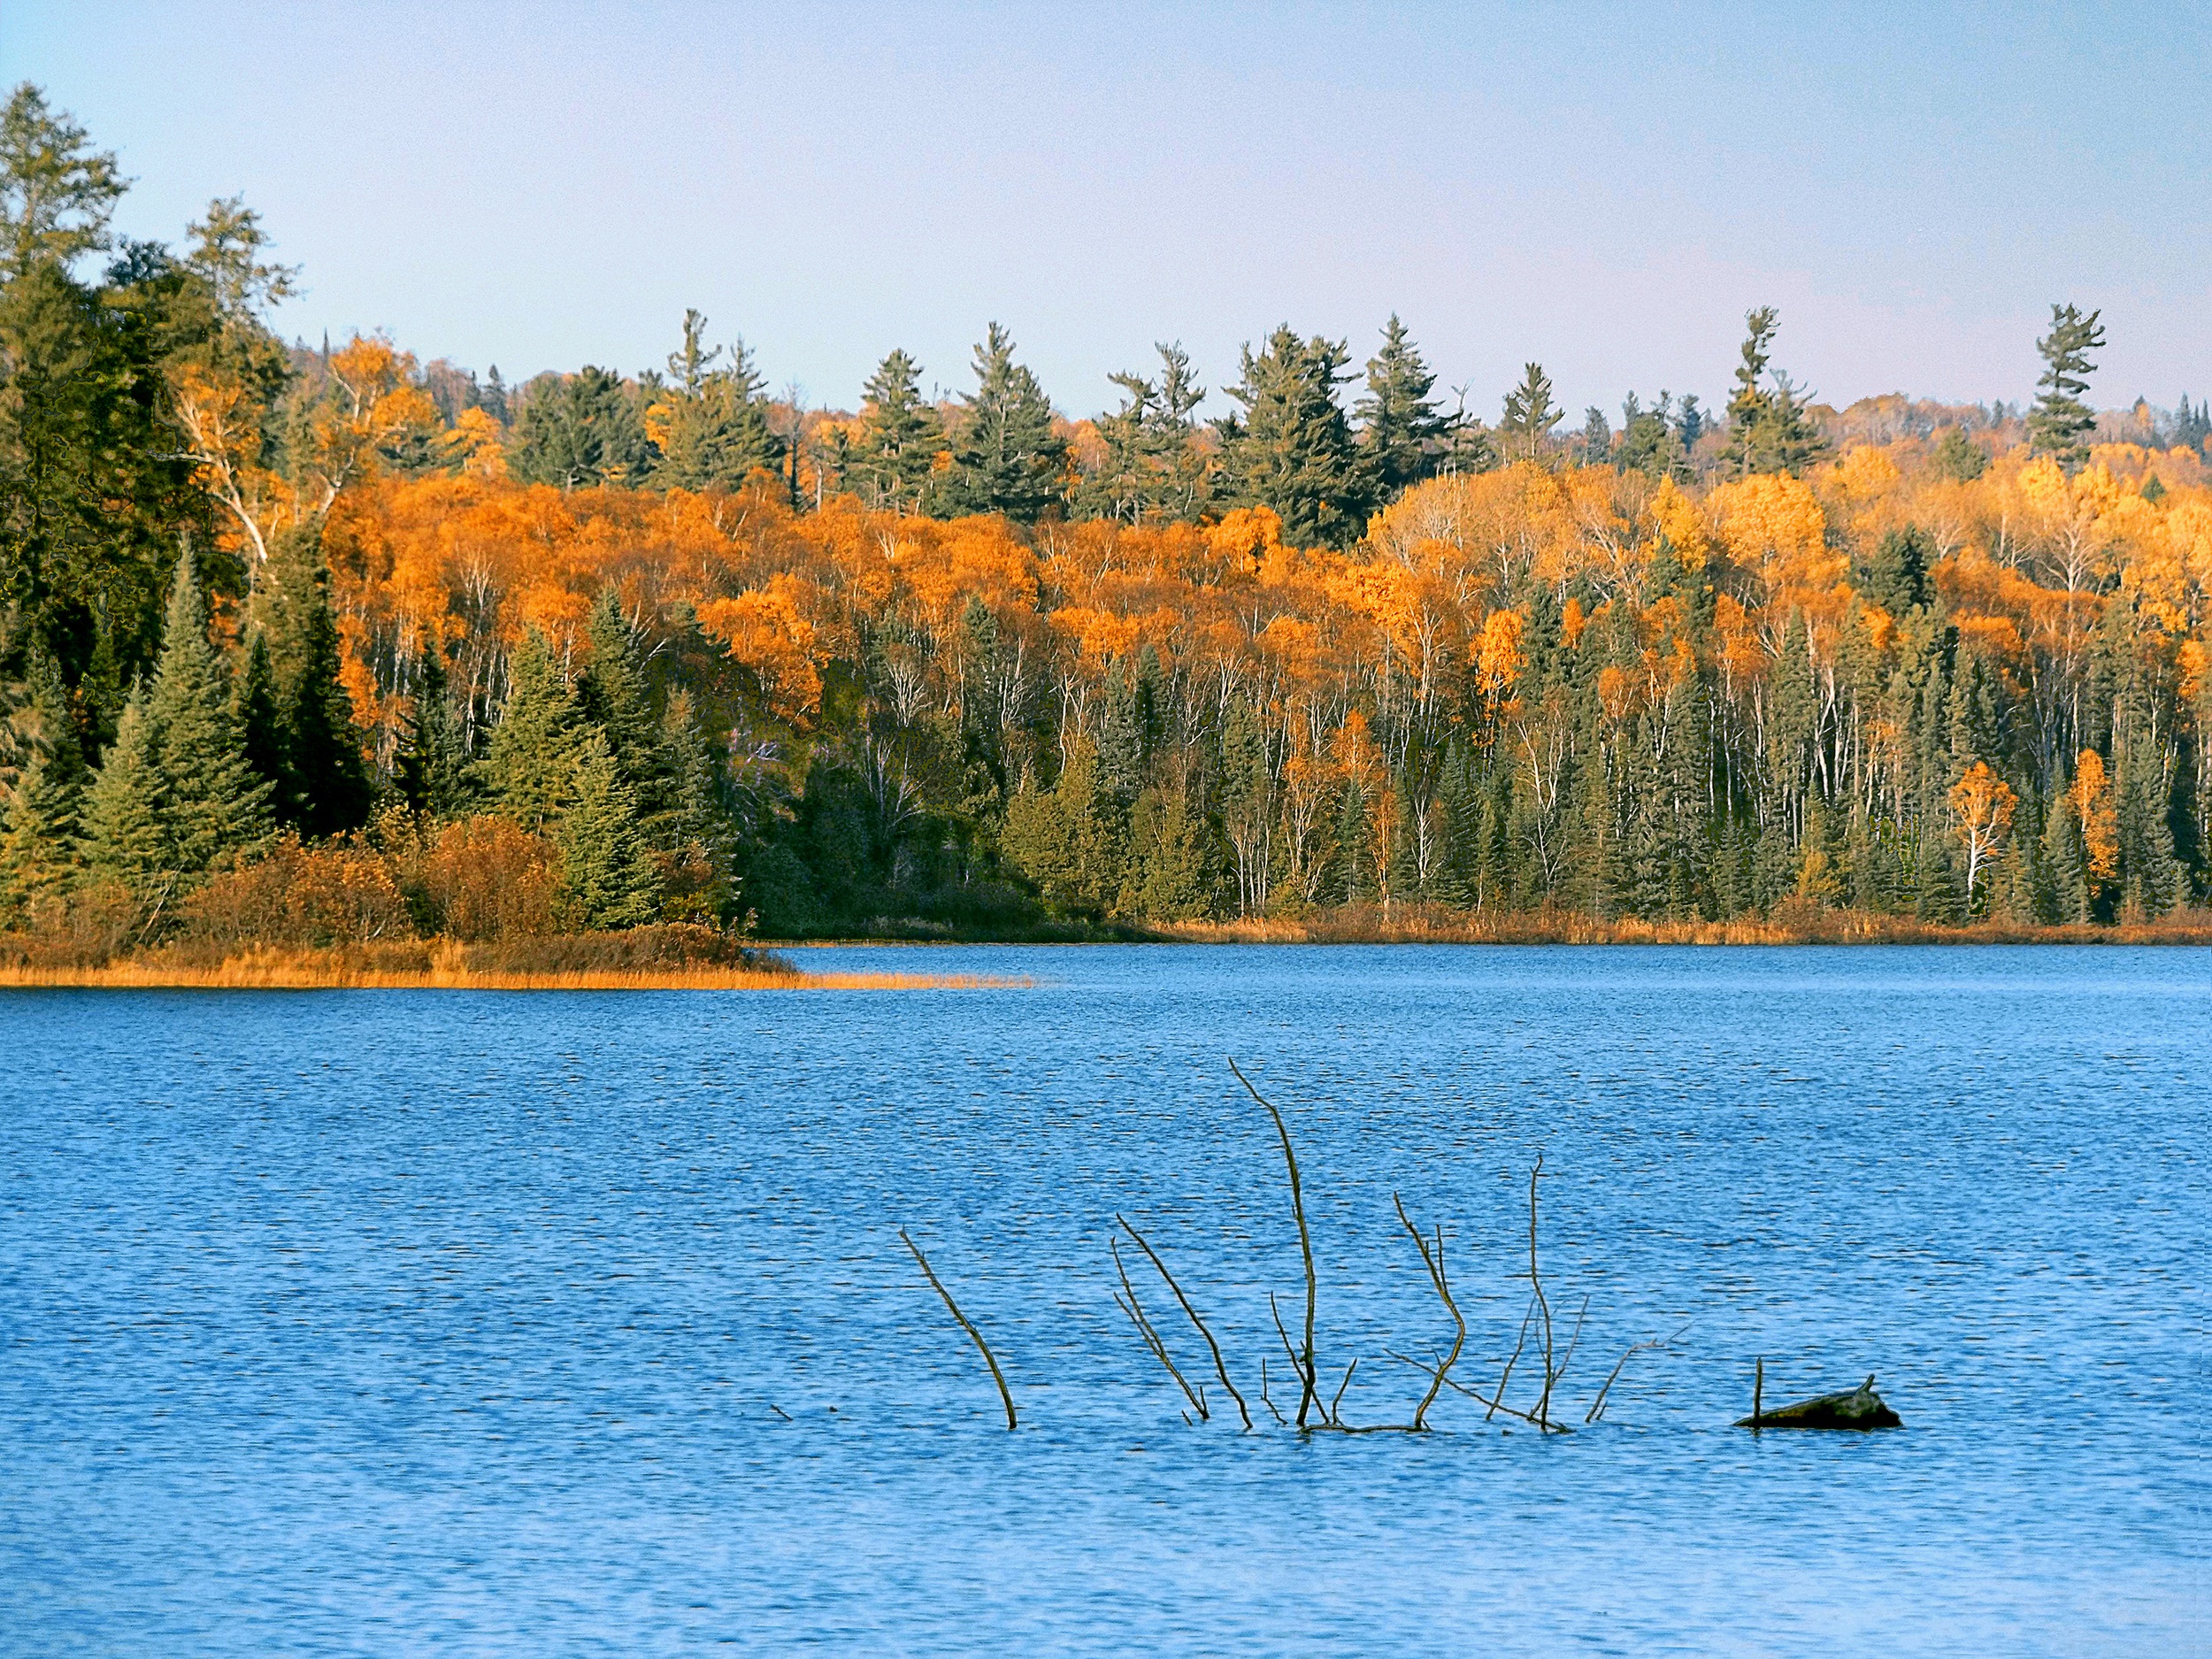
landscape, tree, nature, forest, wilderness, mountain, fall, lake, river, reflection, scenic, autumn, serene, reservoir, season, body of water, outdoors, habitat, loch, ecosystem